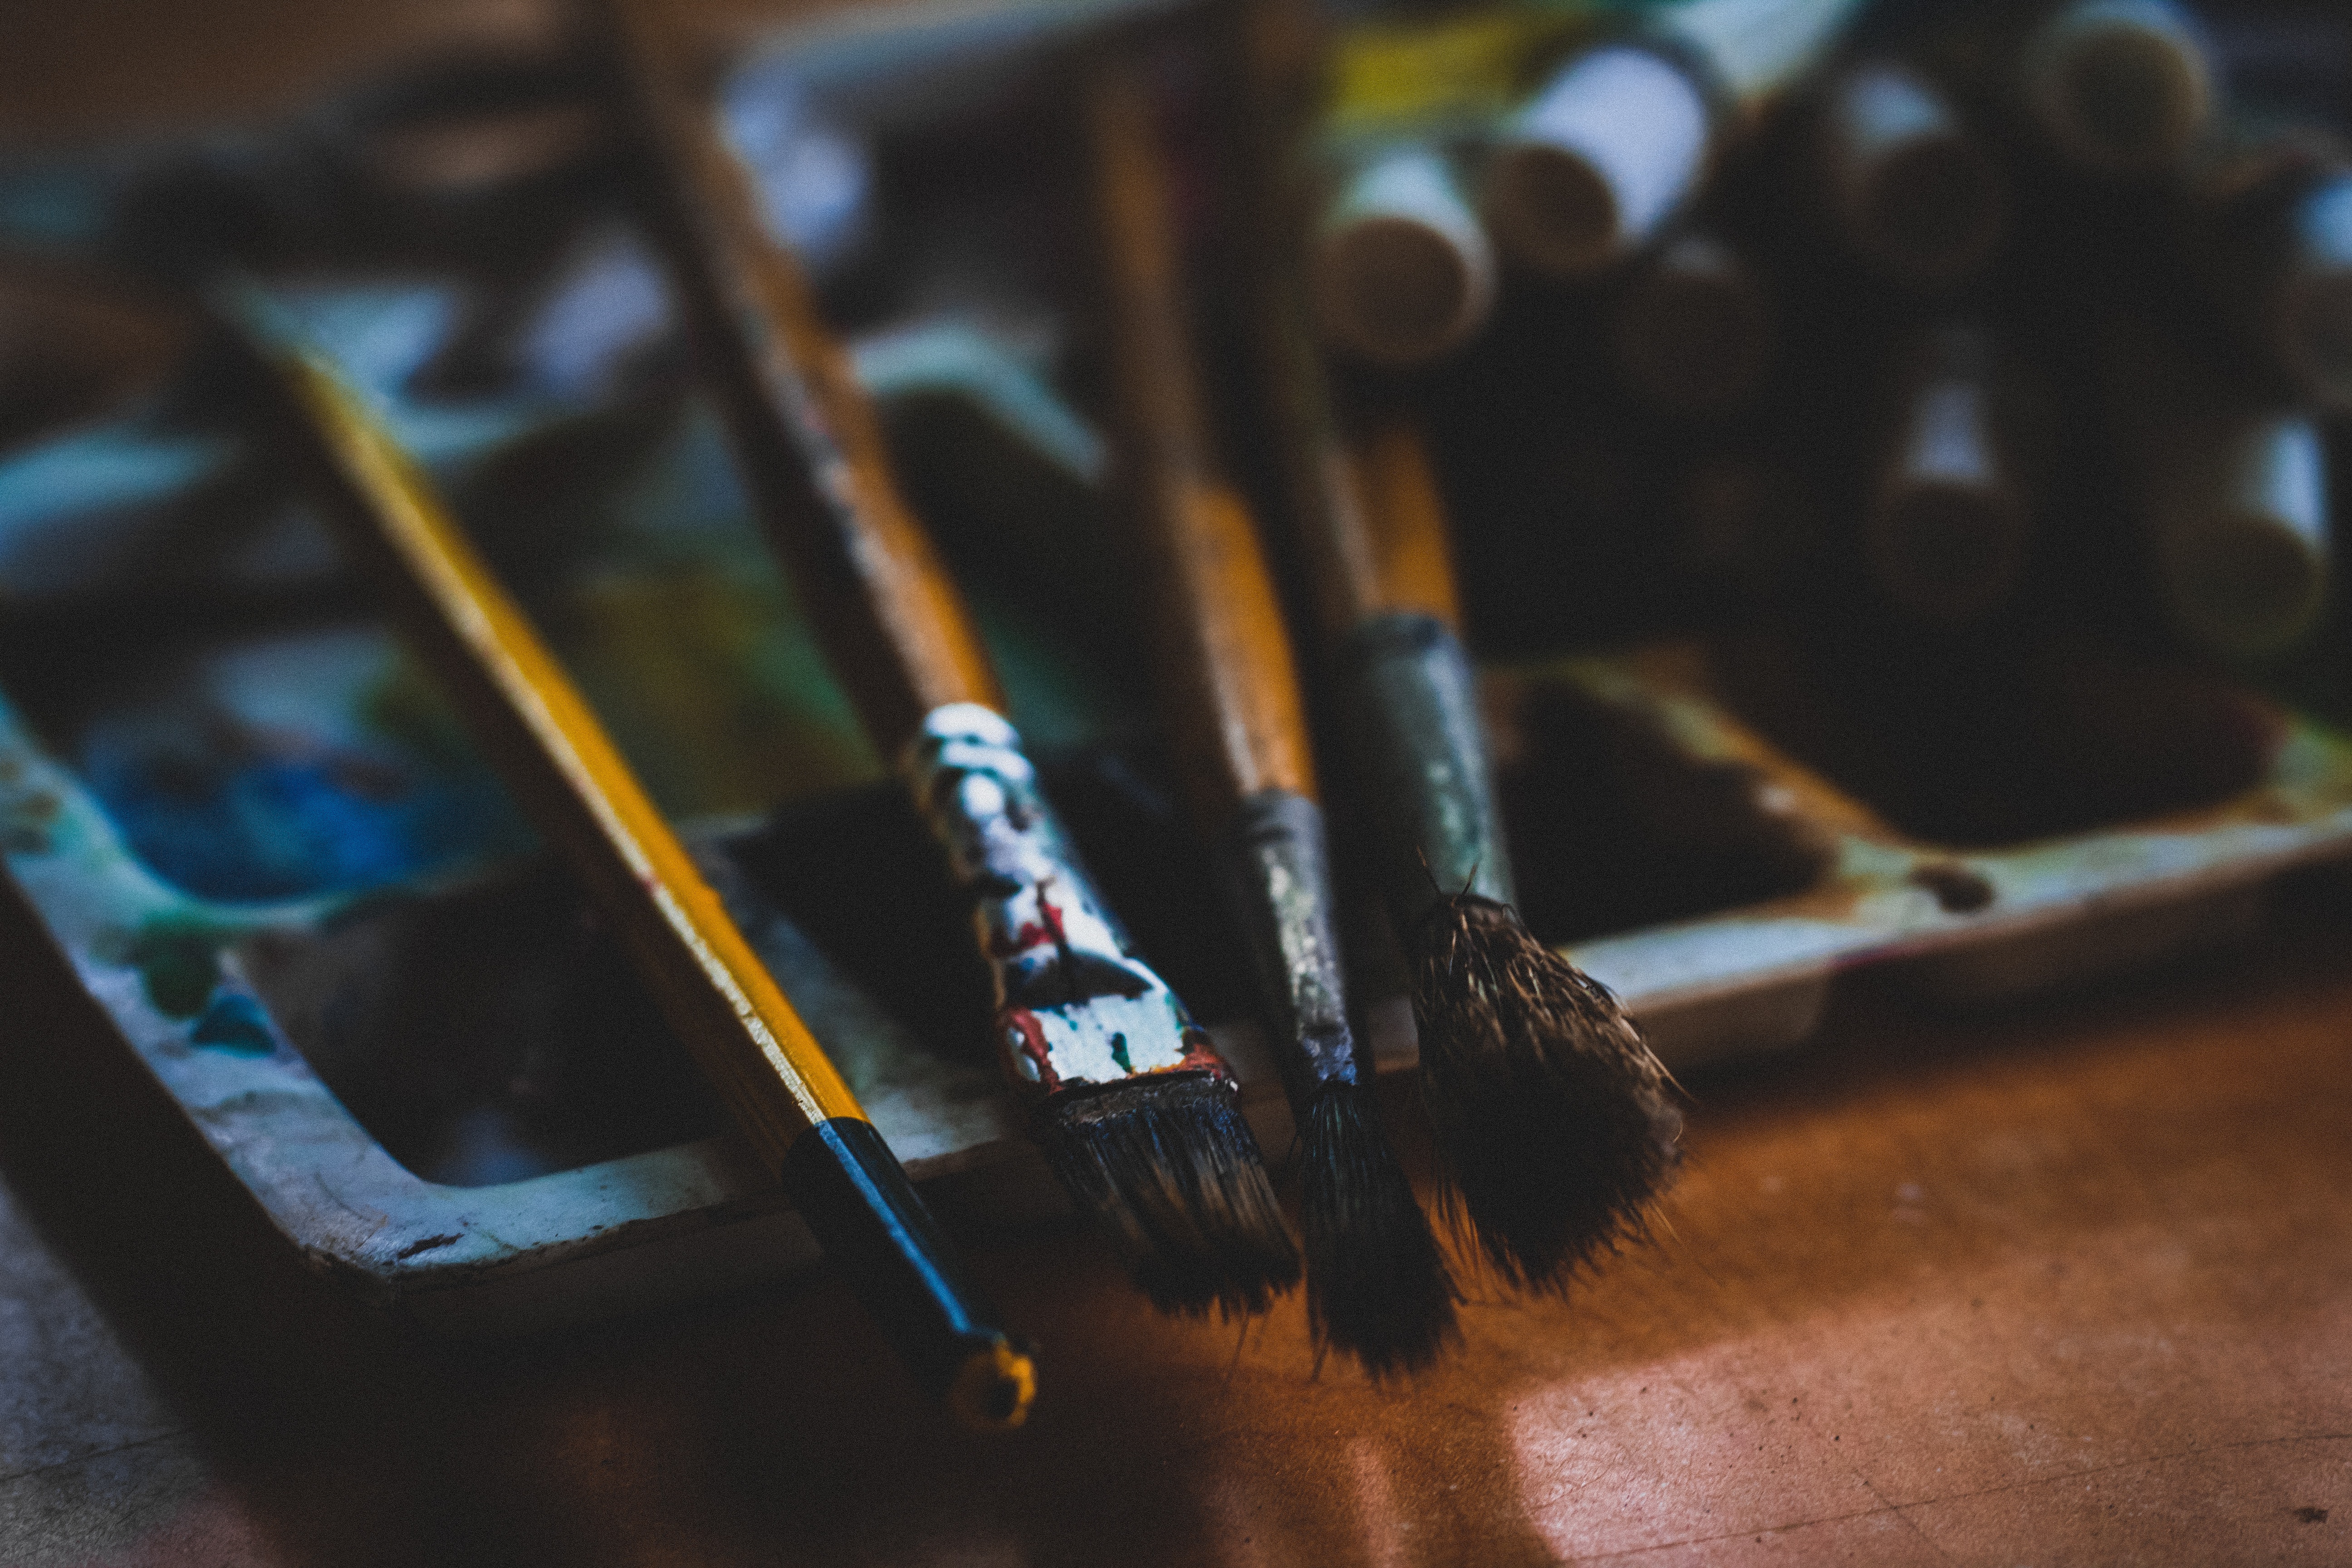
art, blur, brush, brushes, canvas, close up, color, color pallet, coloured, indoors, outdoors, paint brushes, paint tubes, paintbrush, painting, watercolor painting